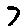
Label: 7